Province of L'Aquila

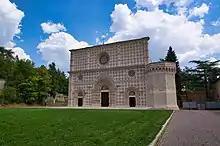
Santa Maria di Collemaggio

The Basilica of San Bernardino (1472) has a fine Renaissance façade by Nicolò Filotesio (commonly called Cola dell'Amatrice), and contains the monumental tomb of the saint, decorated with beautiful sculptures, and executed by Silvestro Ariscola in 1480.